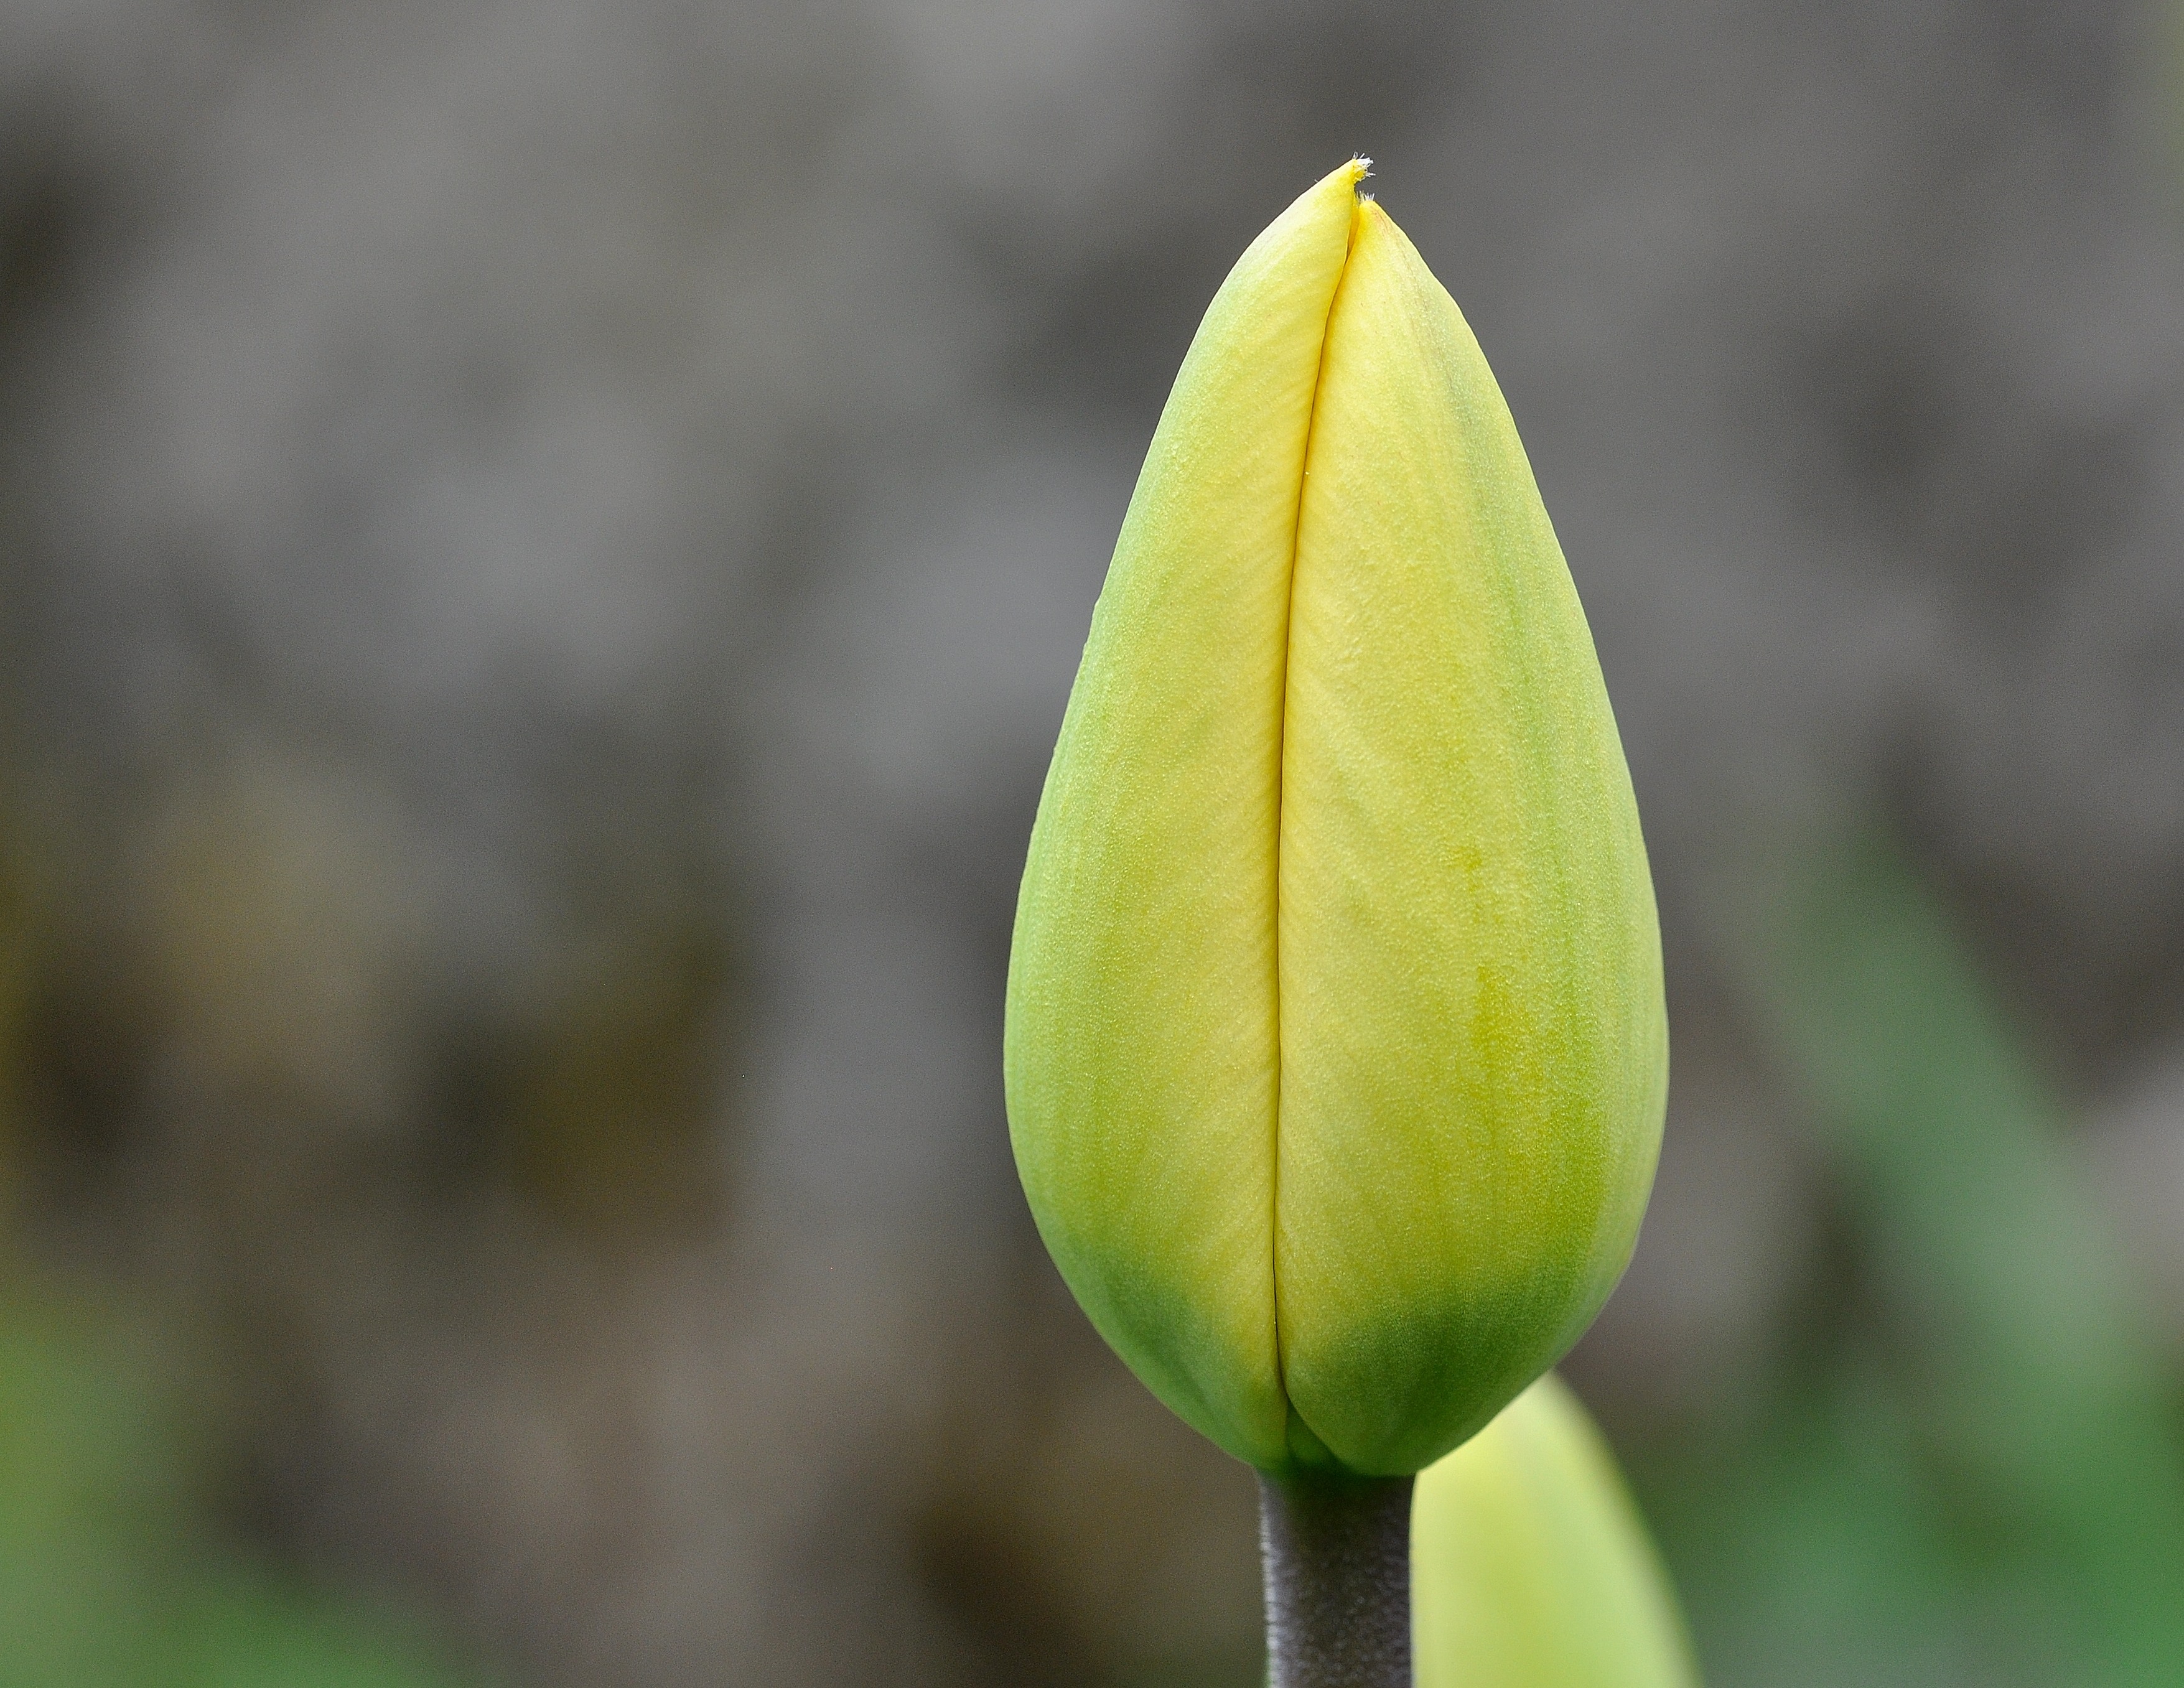
nature, blossom, plant, photography, leaf, flower, petal, tulip, green, botany, yellow, garden, close, aquatic plant, flora, wildflower, close up, closed, bud, spring flower, arum, macro photography, flowering plant, closed flower, plant stem, land plant